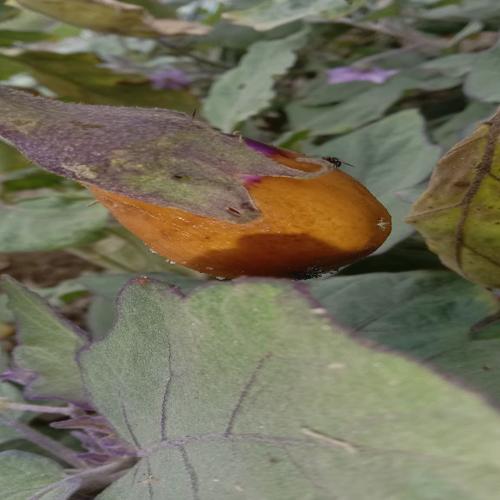
Label: Phomopsis Bright